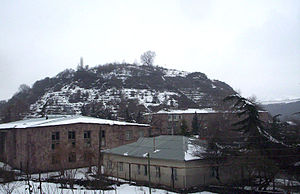
Ayrum
Ayrum er en by i provinsen Tavush i Armenien. Navnet på byen hentyder til at der tidligere var Ayrums i området.